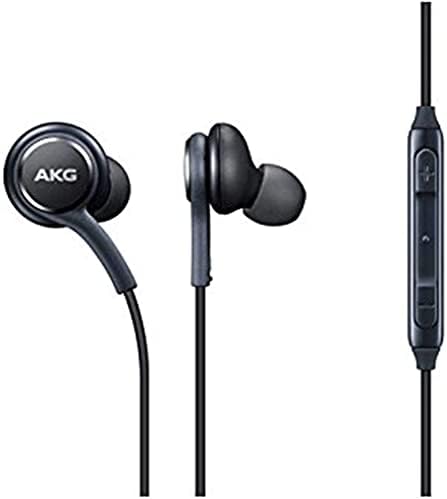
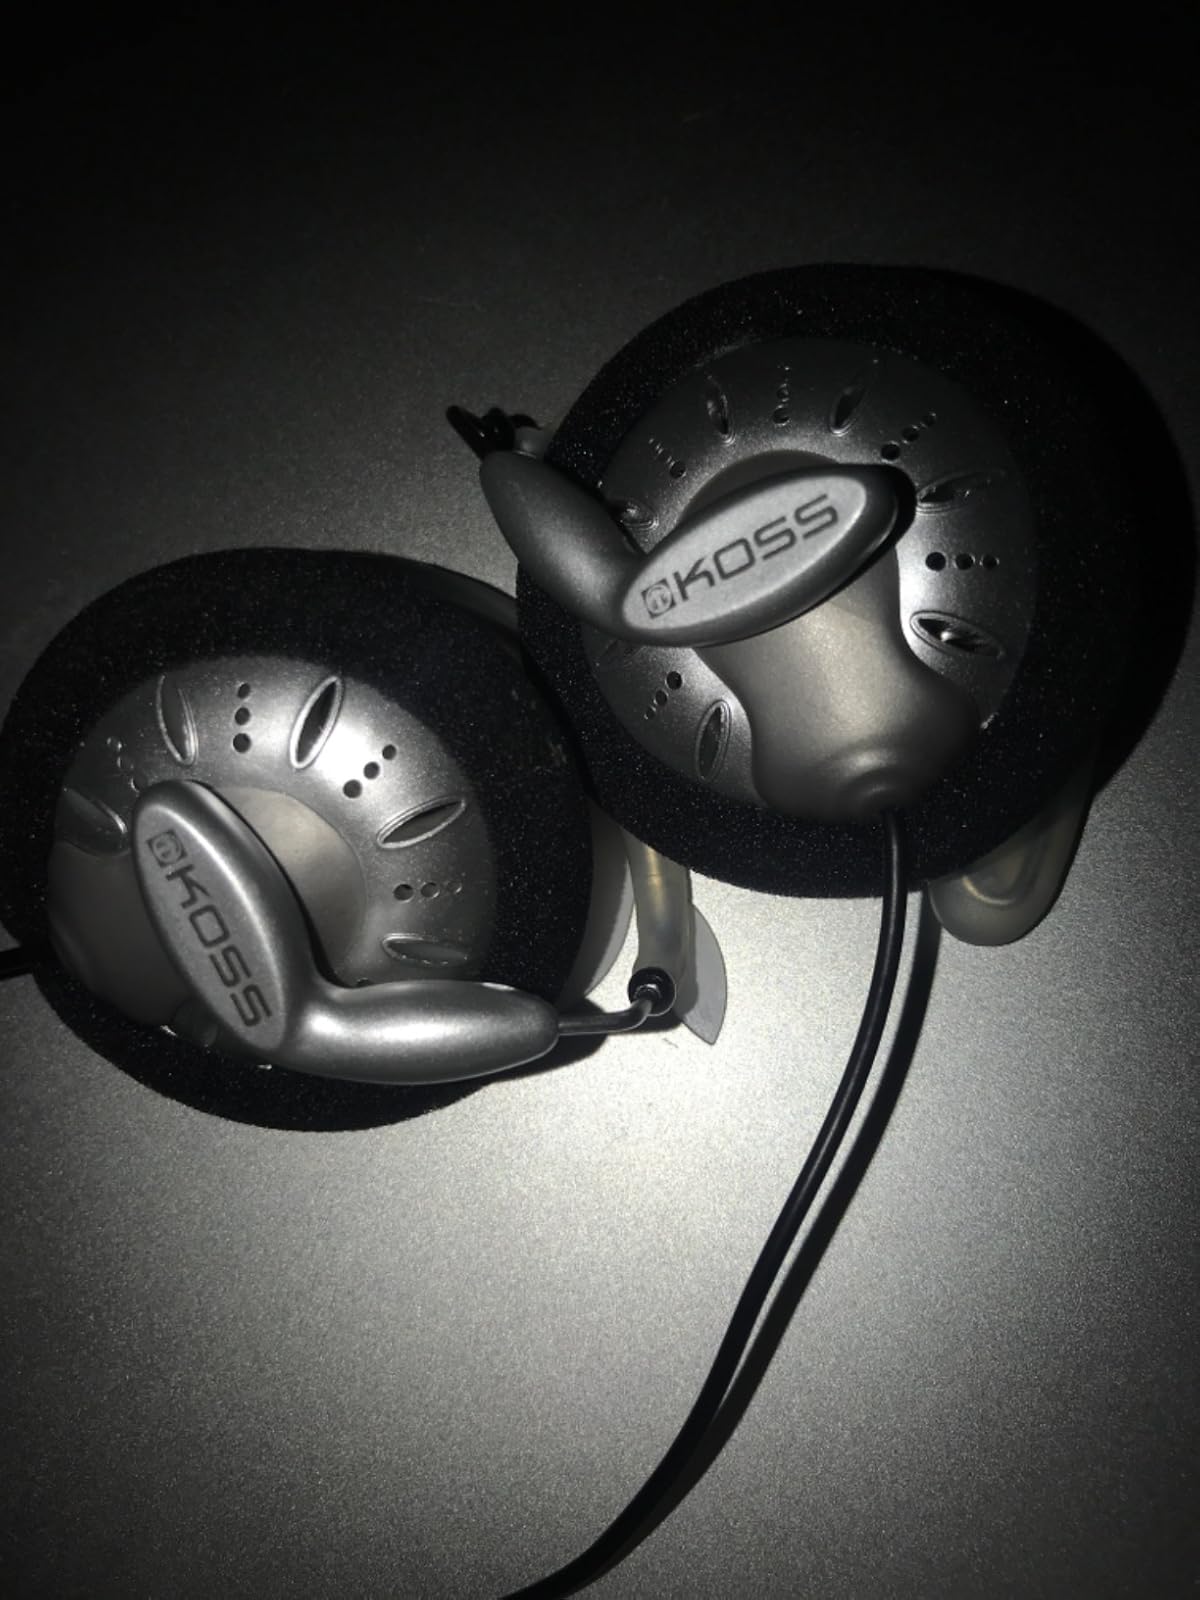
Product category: headphones
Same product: no